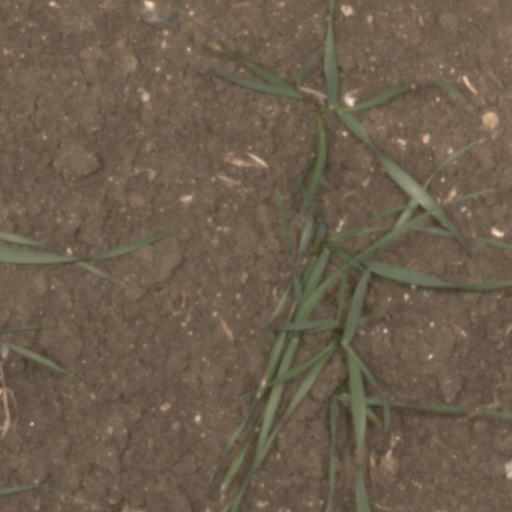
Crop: wheat